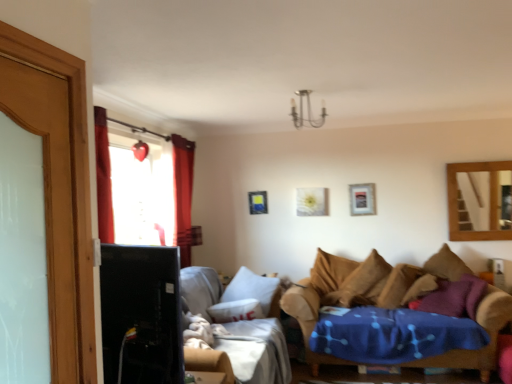
Question: Locate a point on the black glossy tv at left. Your answer should be formatted as a tuple, i.e. [(x, y)], where the tuple contains the x and y coordinates of a point satisfying the conditions above. The coordinates should be between 0 and 1, indicating the normalized pixel location of the point.
Answer: [(0.275, 0.820)]